Hello! Miss

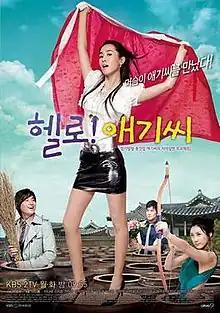
Promotional poster

Hello! Miss (also known as Hello! My Lady) is a 2007 South Korean television series starring Lee Da-hae, Lee Ji-hoon, Ha Seok-jin and Yeon Mi-joo. Based on Lee Ji-wan's novel "Five Kimchi Mandu", the series aired on KBS2 from March 19 to May 8, 2007 on Mondays and Tuesdays at 21:55 for 16 episodes.